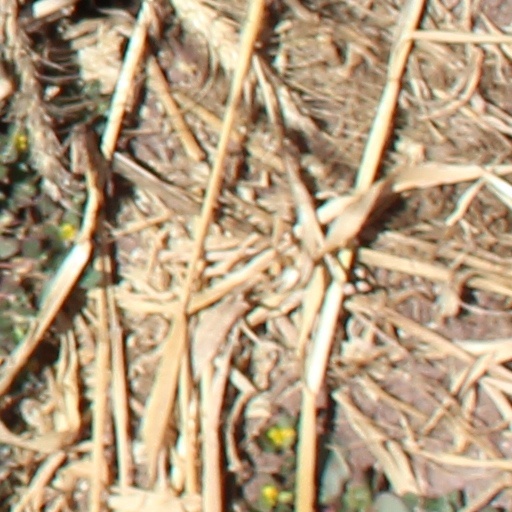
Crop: wheat